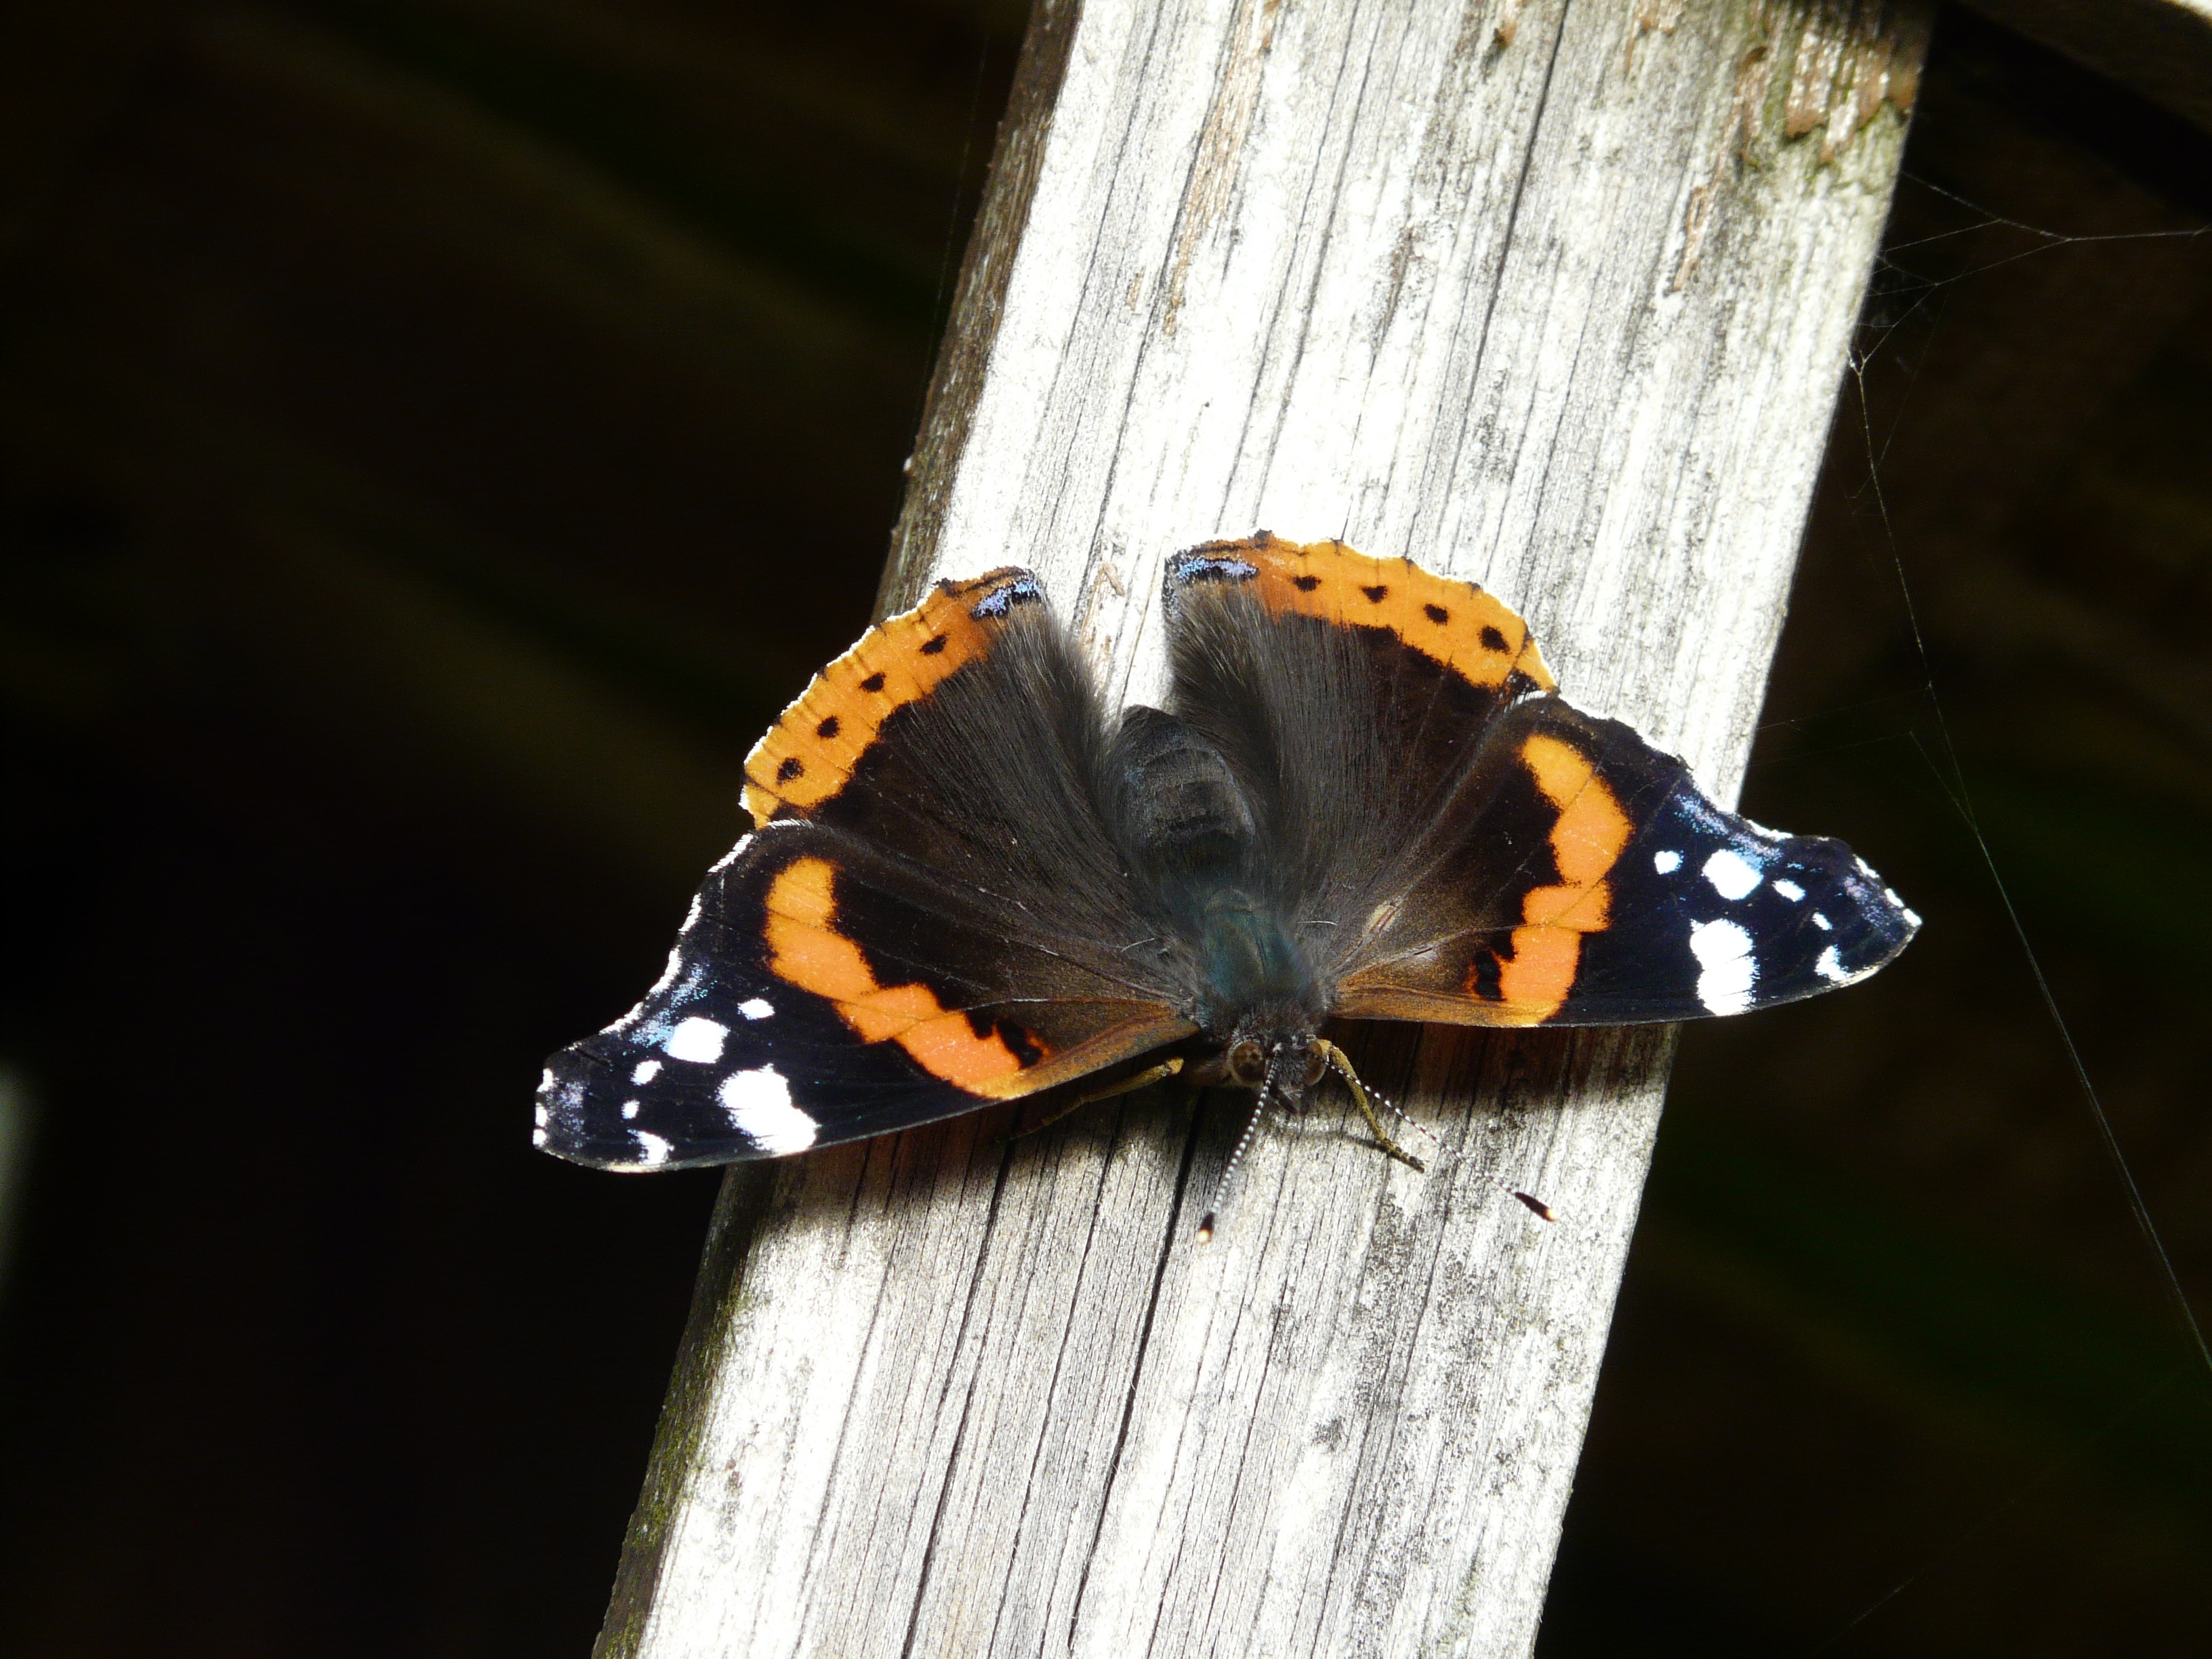
nature, wing, leaf, flower, summer, insect, moth, butterfly, yellow, fauna, invertebrate, close up, wings, macro photography, arthropod, pollinator, moths and butterflies